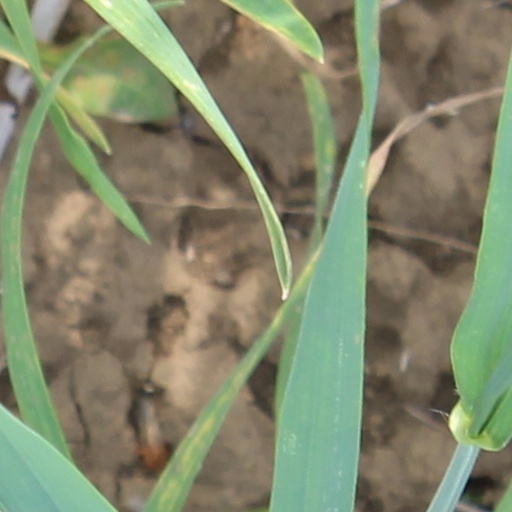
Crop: wheat